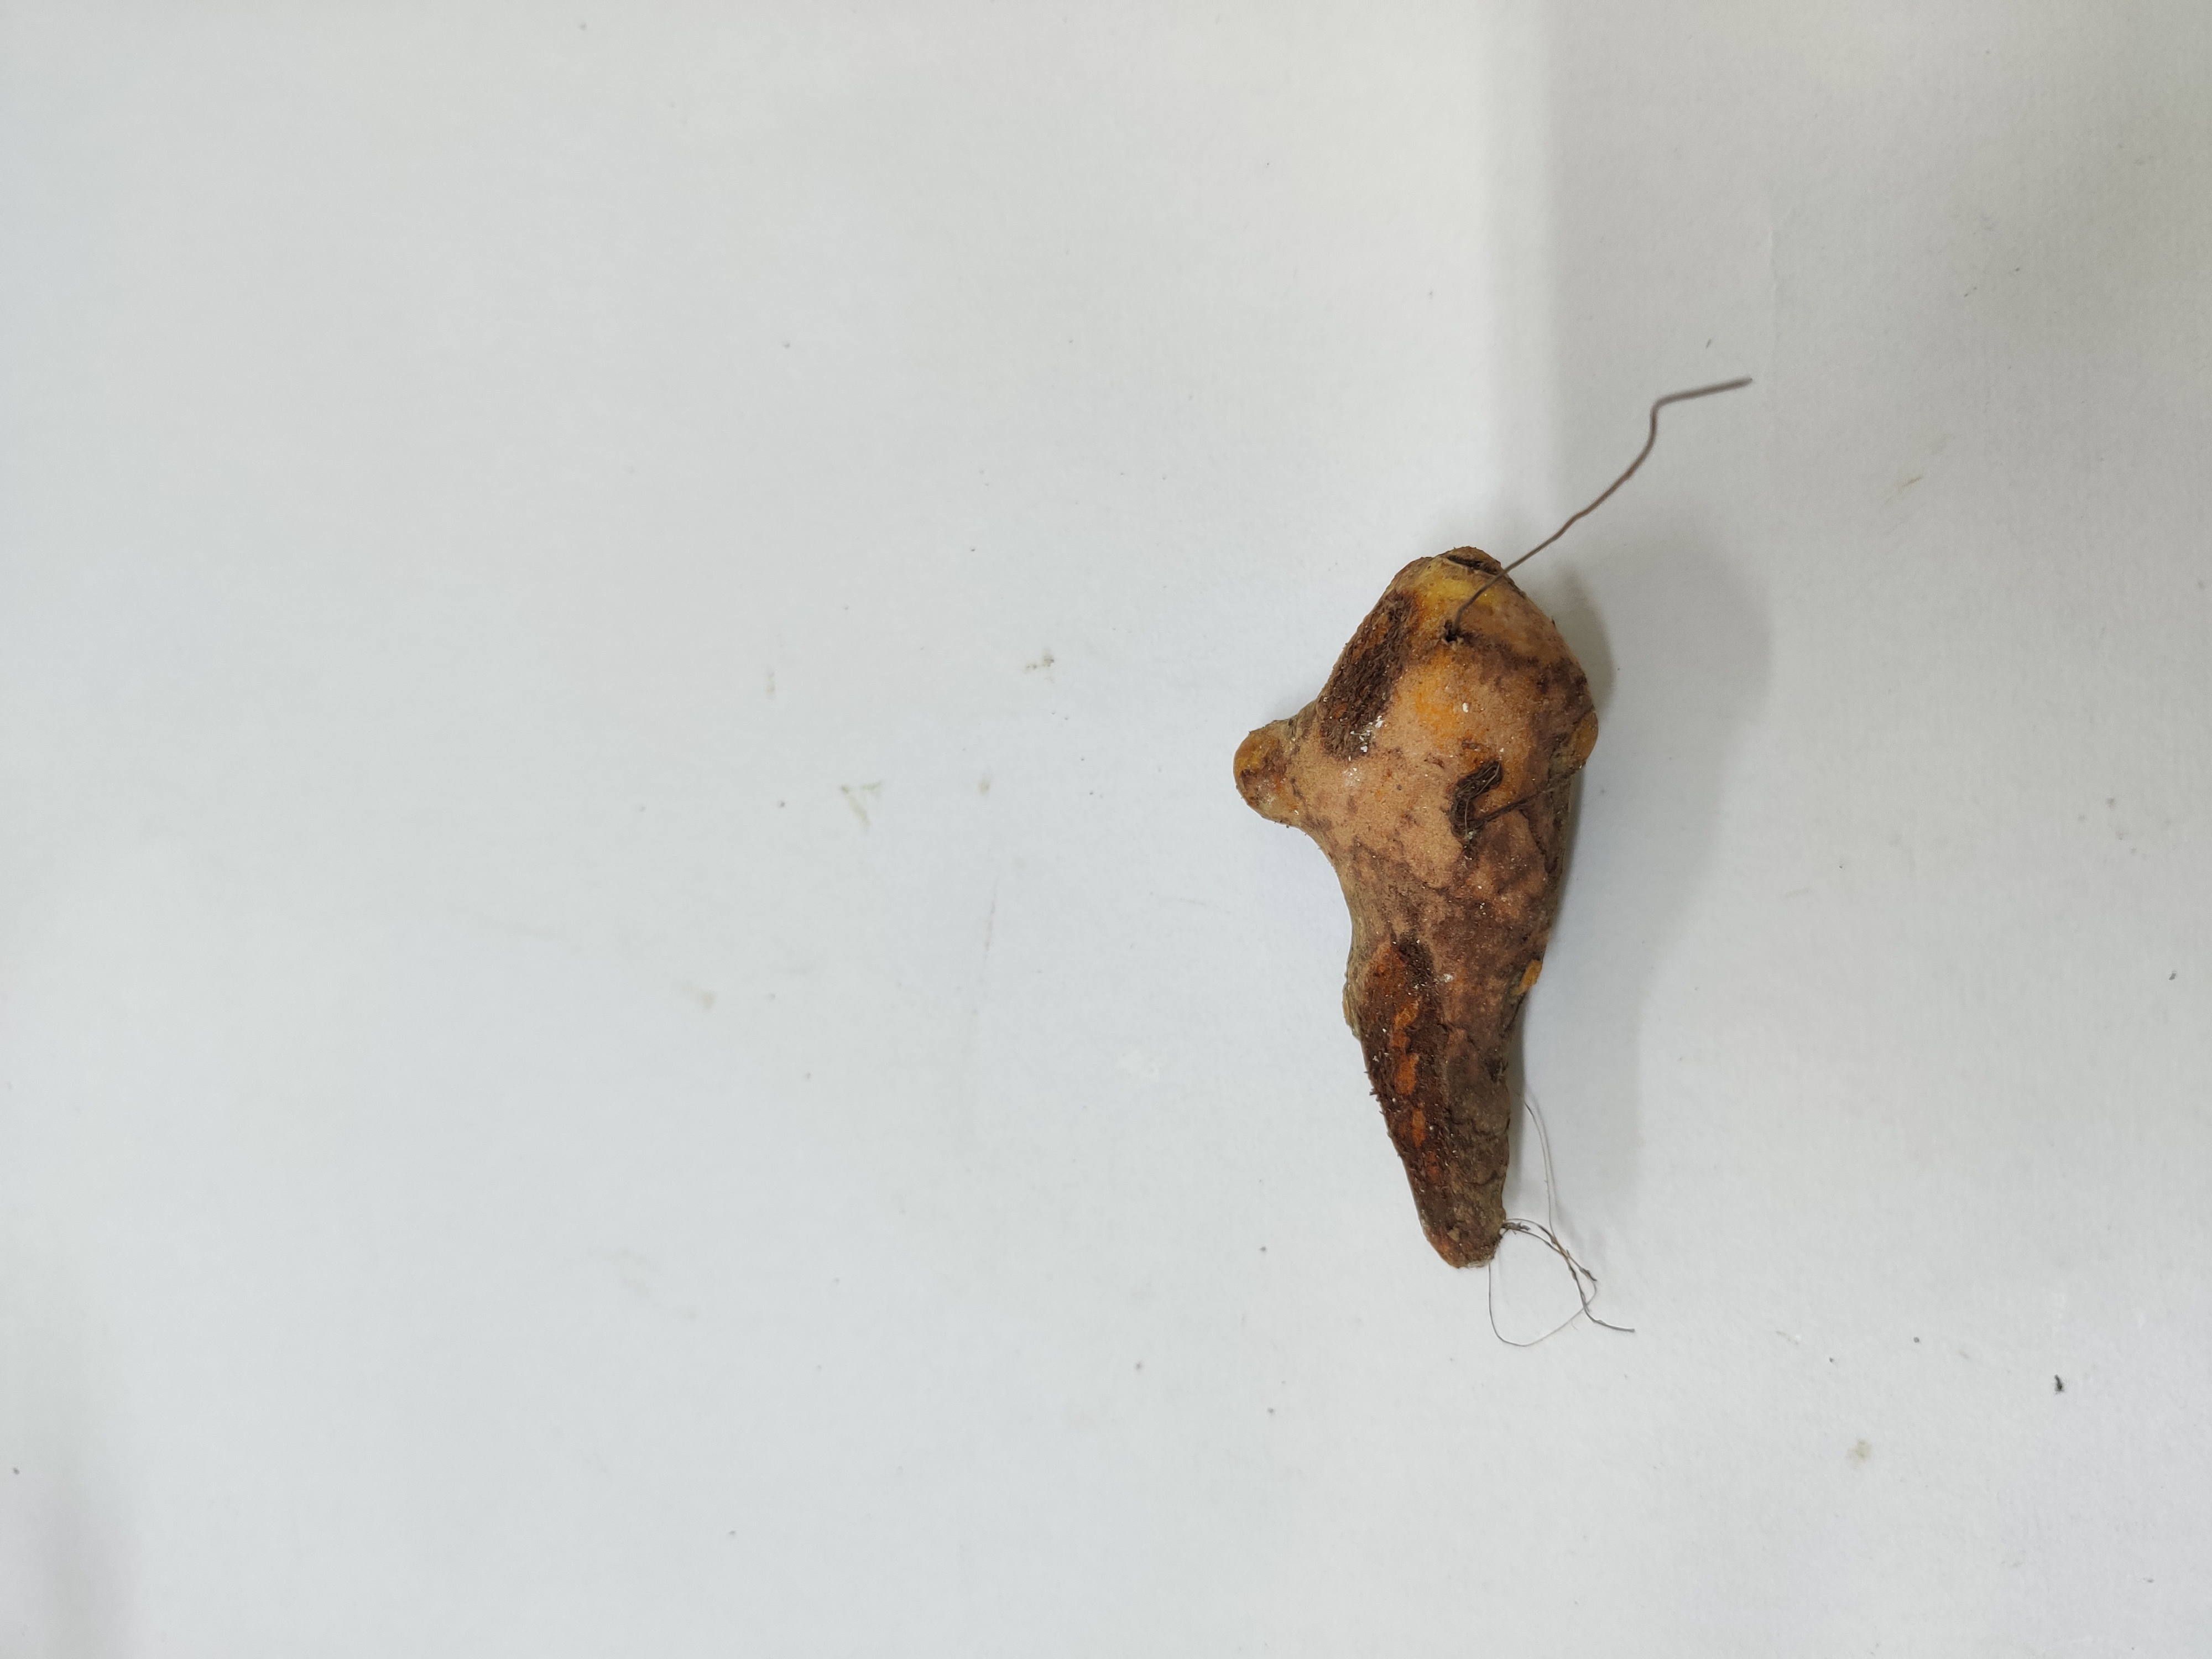
Crop: Turmeric
Condition: Damaged